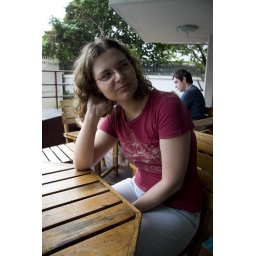
Waiting for our pineapple and banana pancakes in Bangkok.